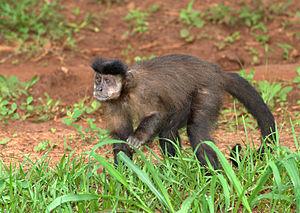
La province de Misiones est une province d'Argentine située dans le nord-est du pays. Elle est bordée à l'ouest par le Paraguay, à l'est du nord au sud par le Brésil et au sud-ouest par la province de Corrientes.